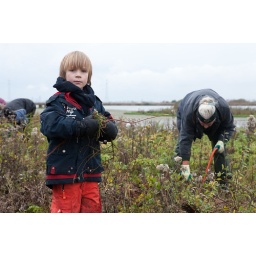
Young boy in the field